The Complete Works of William Shakespeare (Abridged)

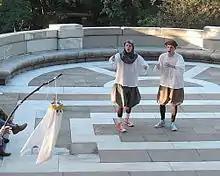
Ghost makes first scary appearance

The Complete Works of William Shakespeare (Abridged) (also known as The Compleat Wrks of Wllm Shkspr (Abridged)) is a play written by Adam Long, Daniel Singer, and Jess Winfield. It parodies the plays of William Shakespeare with all of them being performed in comically shortened or merged form by only three actors. Typically, the actors use their real names and play themselves rather than specific characters.